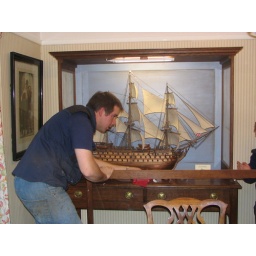
ships cabinet in English oak. 1905 style. HMS Victory not made by me.